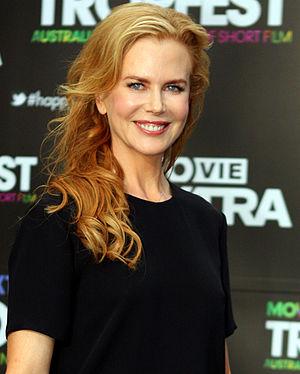
Nicole Kidman [nɪˈkoʊl ˈkɪdmən] est une actrice et productrice de cinéma australo-américaine, née le 20 juin 1967 à Honolulu.